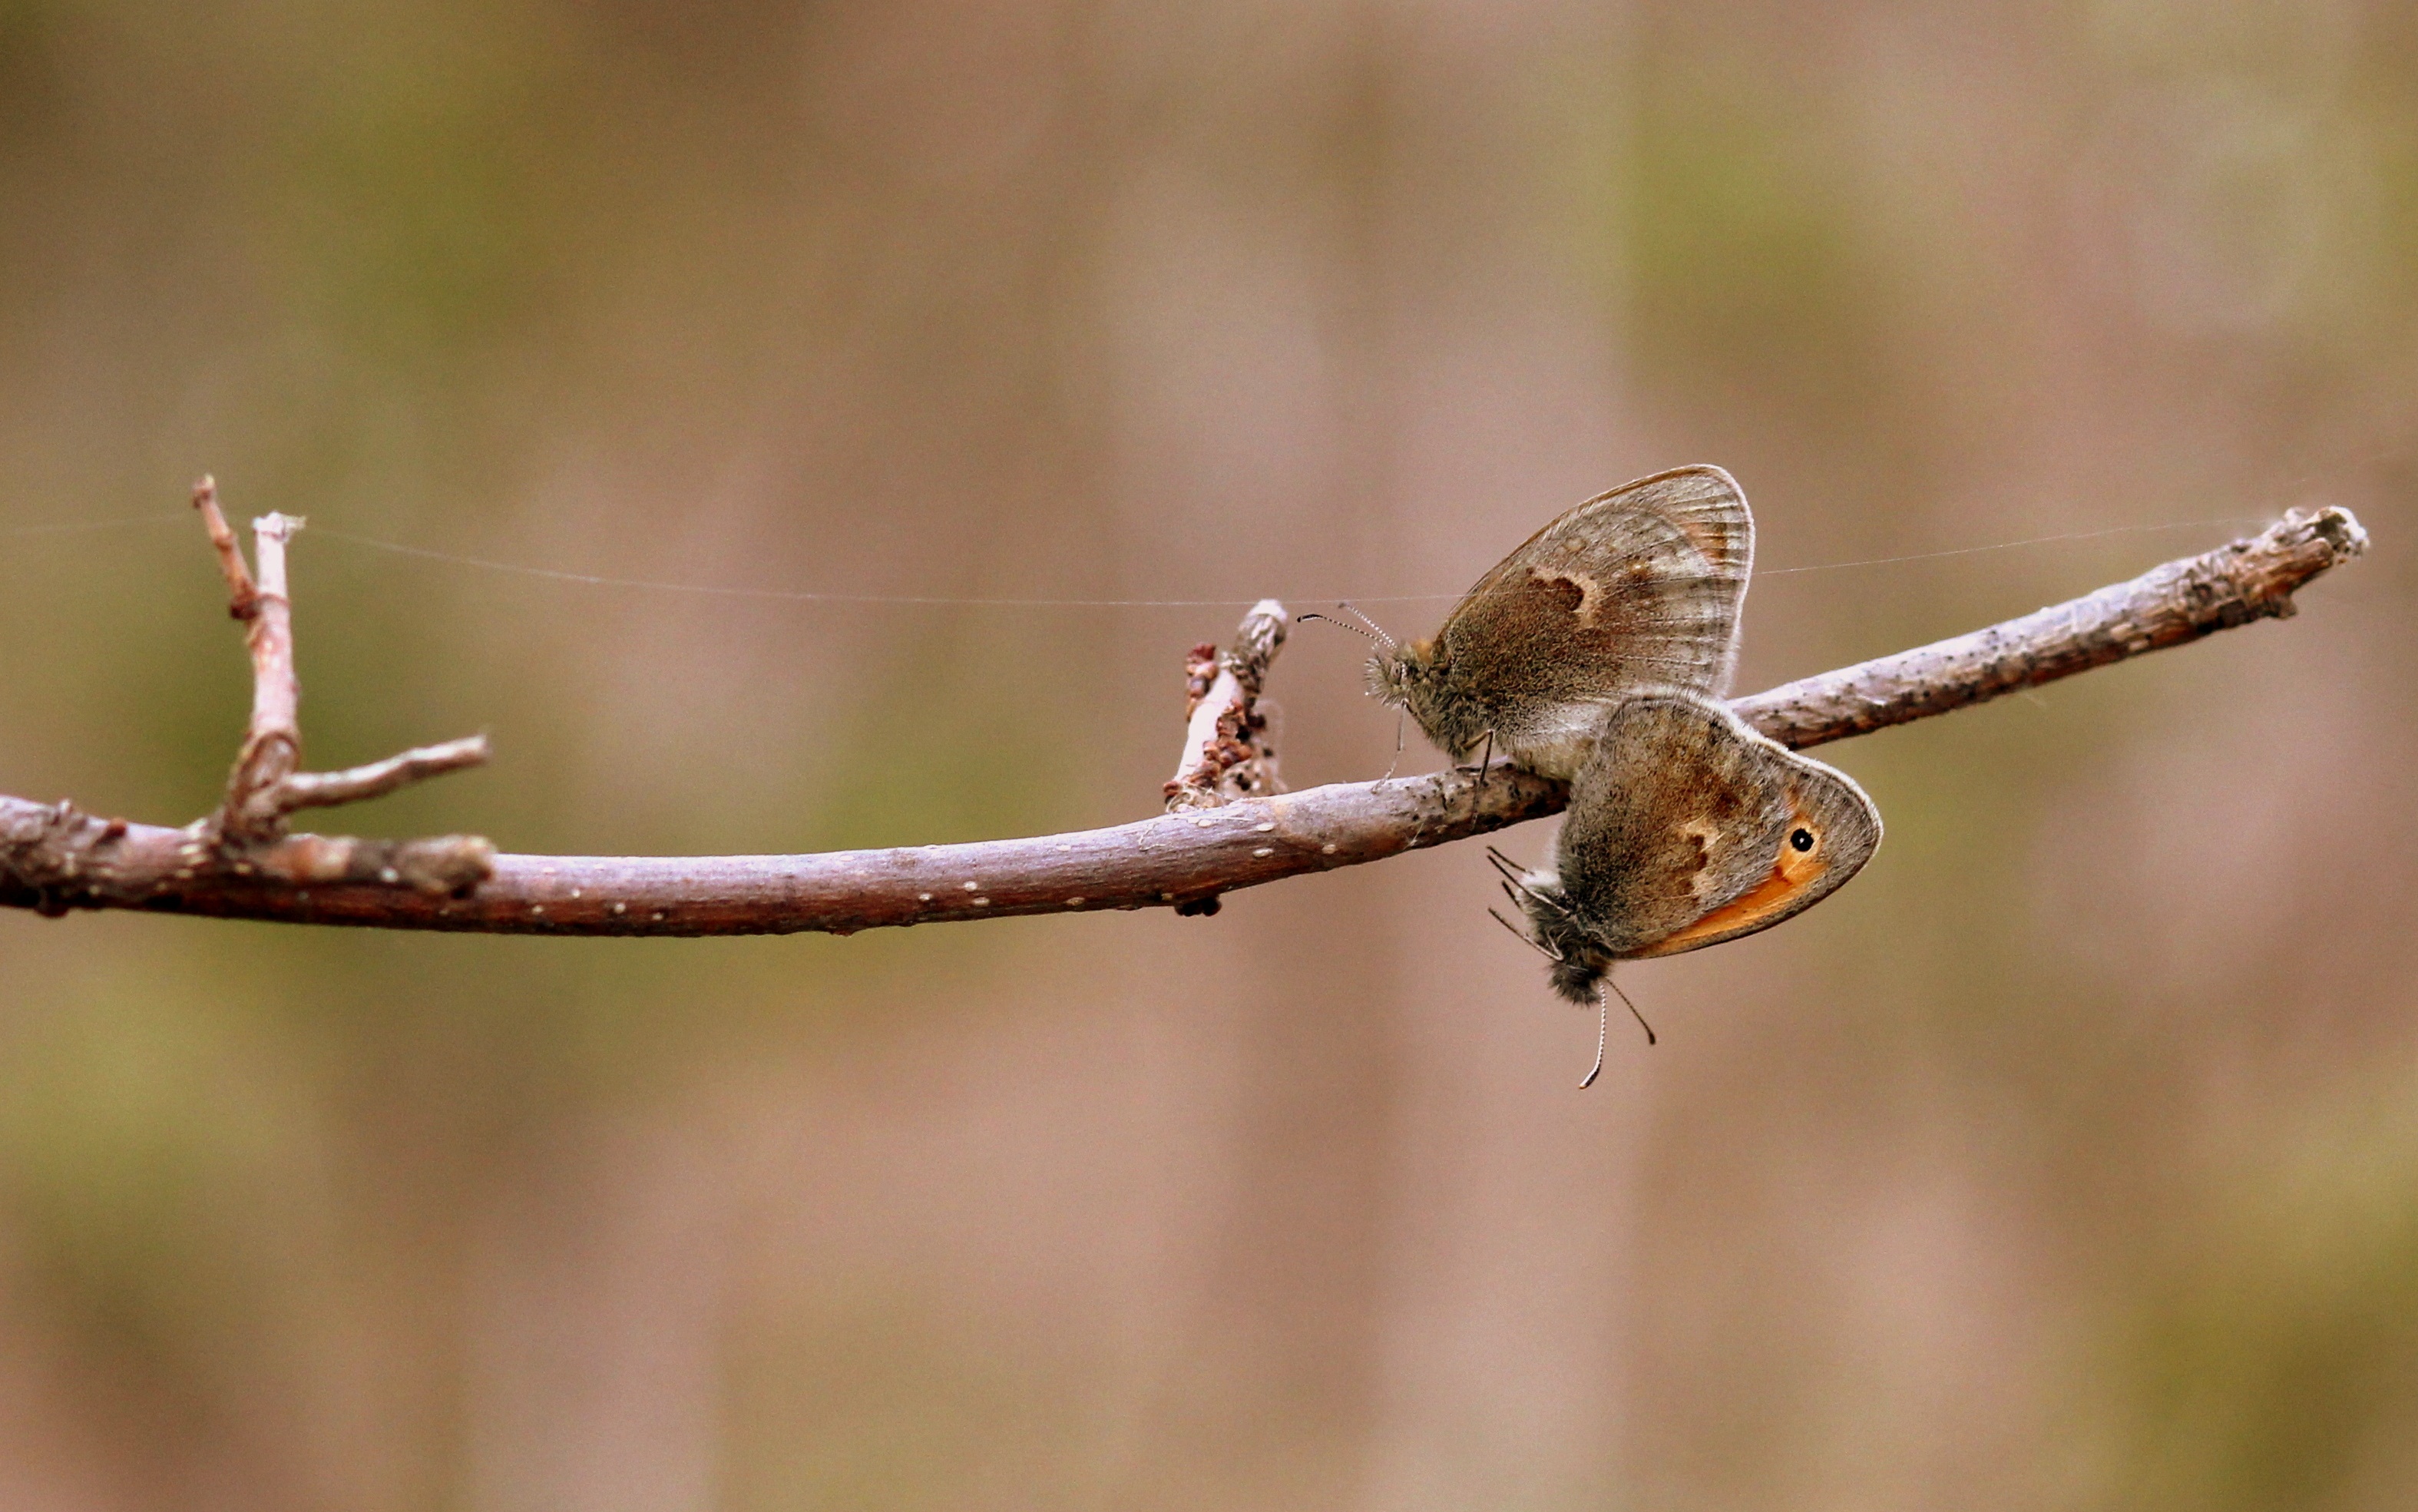
nature, branch, bird, photography, flower, wildlife, love, insect, couple, fauna, invertebrate, twig, close up, dragonfly, butterflies, mating, macro photography, casey